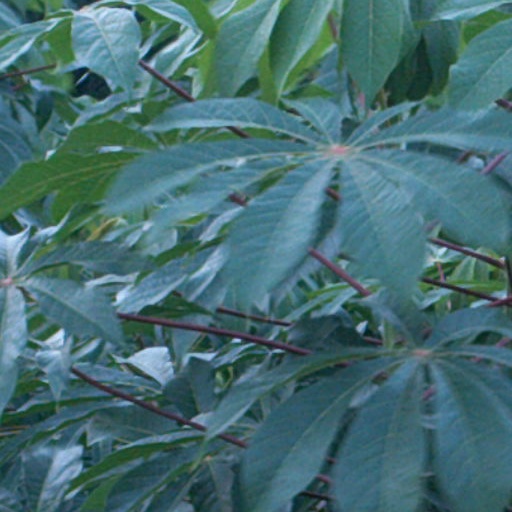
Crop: cassava